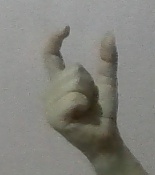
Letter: nun